Tatra 815-7

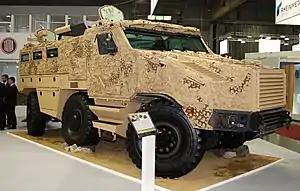
Nexter Titus 6x6 infantry mobility vehicle

The following armoured personnel carriers and mine-resistant ambush protected vehicles use T817 chassis: